Meridian (geography)

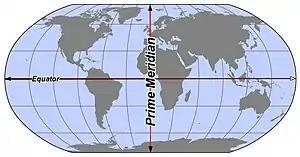
Meridians run between the North and South poles.

In geography and geodesy, a meridian is the locus connecting points of equal longitude, which is the angle (in degrees or other units) east or west of a given prime meridian (currently, the IERS Reference Meridian). In other words, it is a coordinate line for longitudes, a line of longitude. The position of a point along the meridian at a given longitude is given by its latitude, measured in angular degrees north or south of the Equator. On a Mercator projection or on a Gall-Peters projection, each meridian is perpendicular to all circles of latitude. Assuming a spherical Earth, a meridian is a great semicircle on Earth's surface. Adopting instead a spheroidal or ellipsoid model of Earth, the meridian is half of a north-south great ellipse. The length of a meridian is twice the length of an Earth quadrant, equal to on a modern ellipsoid (WGS 84).